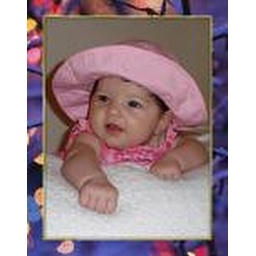
Rylee in her pink hat